Jumpin Gym U.S.A.

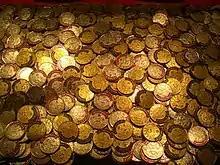
Tokens used inside Jumpin Gym.

Game tokens are priced at HK$2 (ie, 2 against 1). The price have remained unchanged since opening, and cannot be returned as cash.